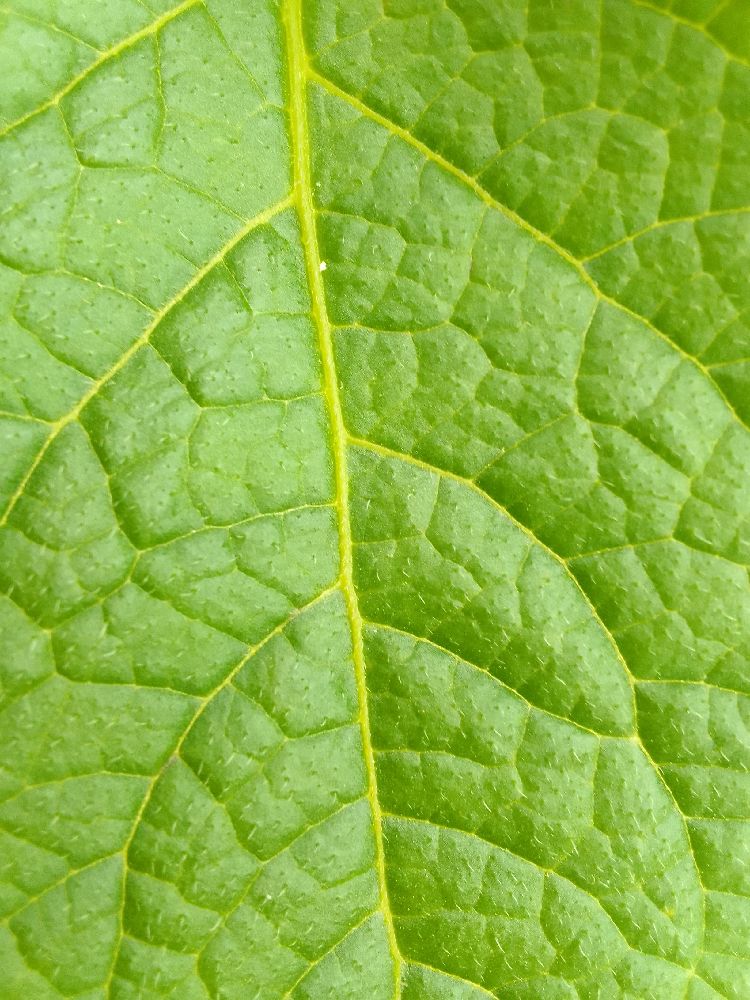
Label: Healthy